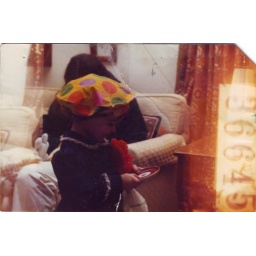
Hillary in favorite hat with plate